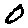
Label: 0